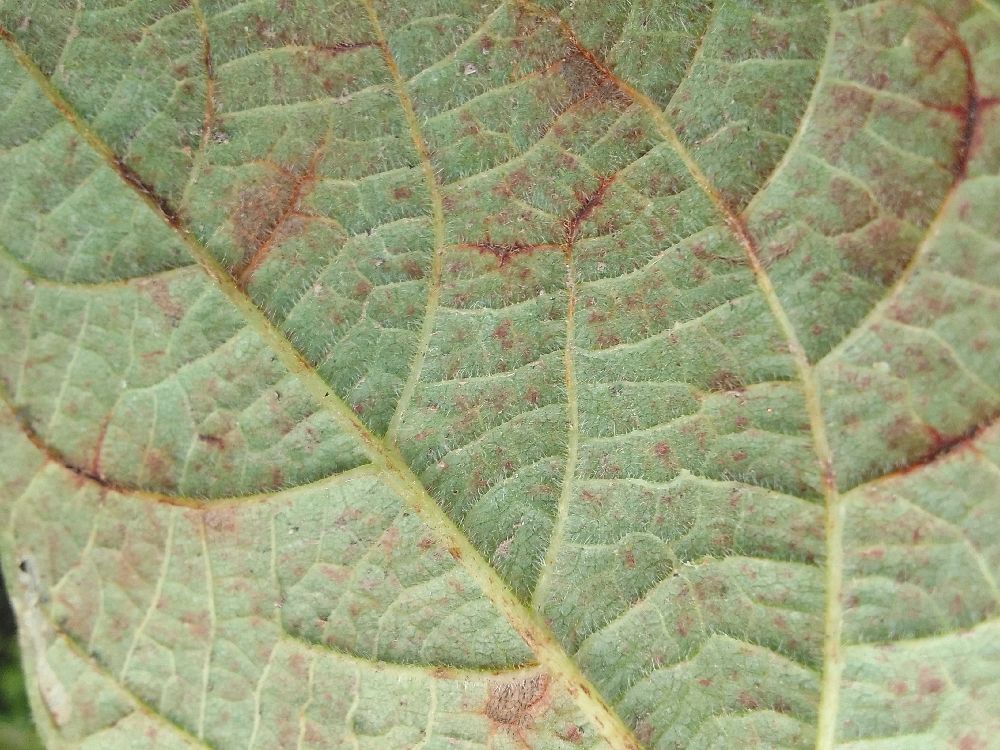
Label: anthracnose